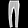
Label: Trouser